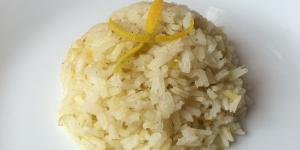
arroz con cardamomo y naranja